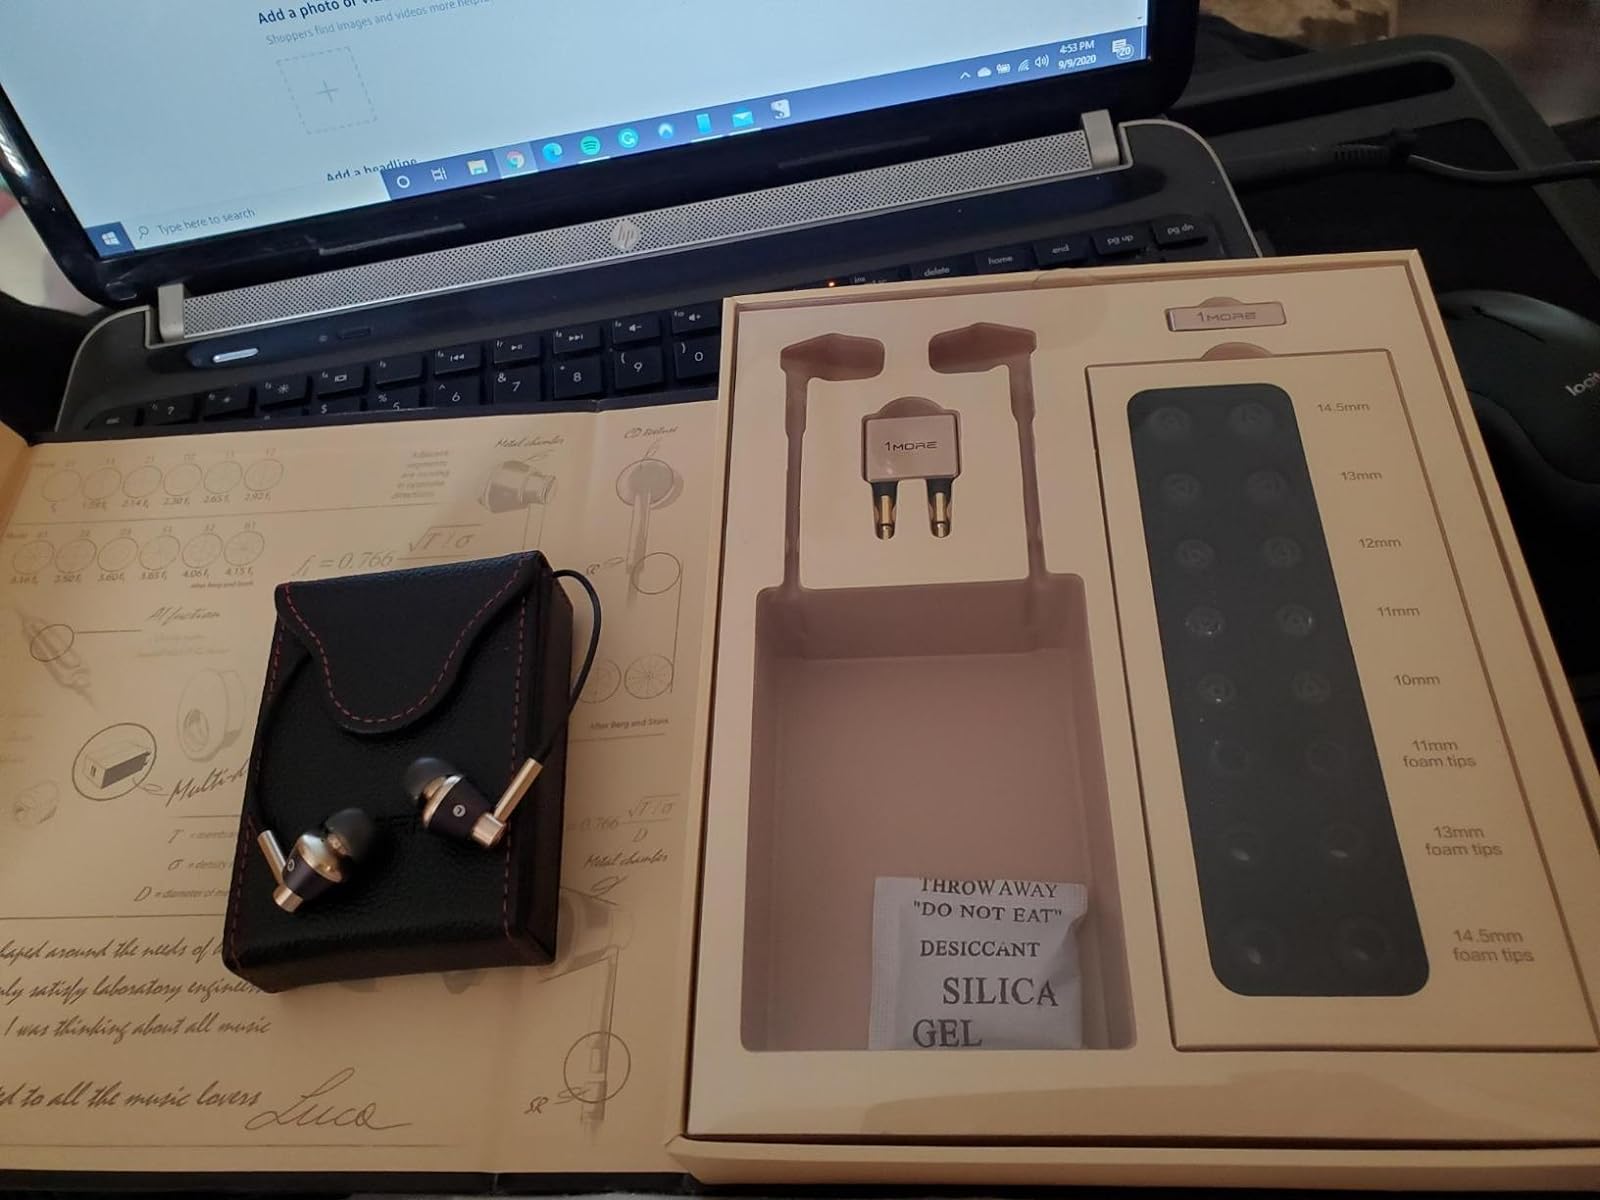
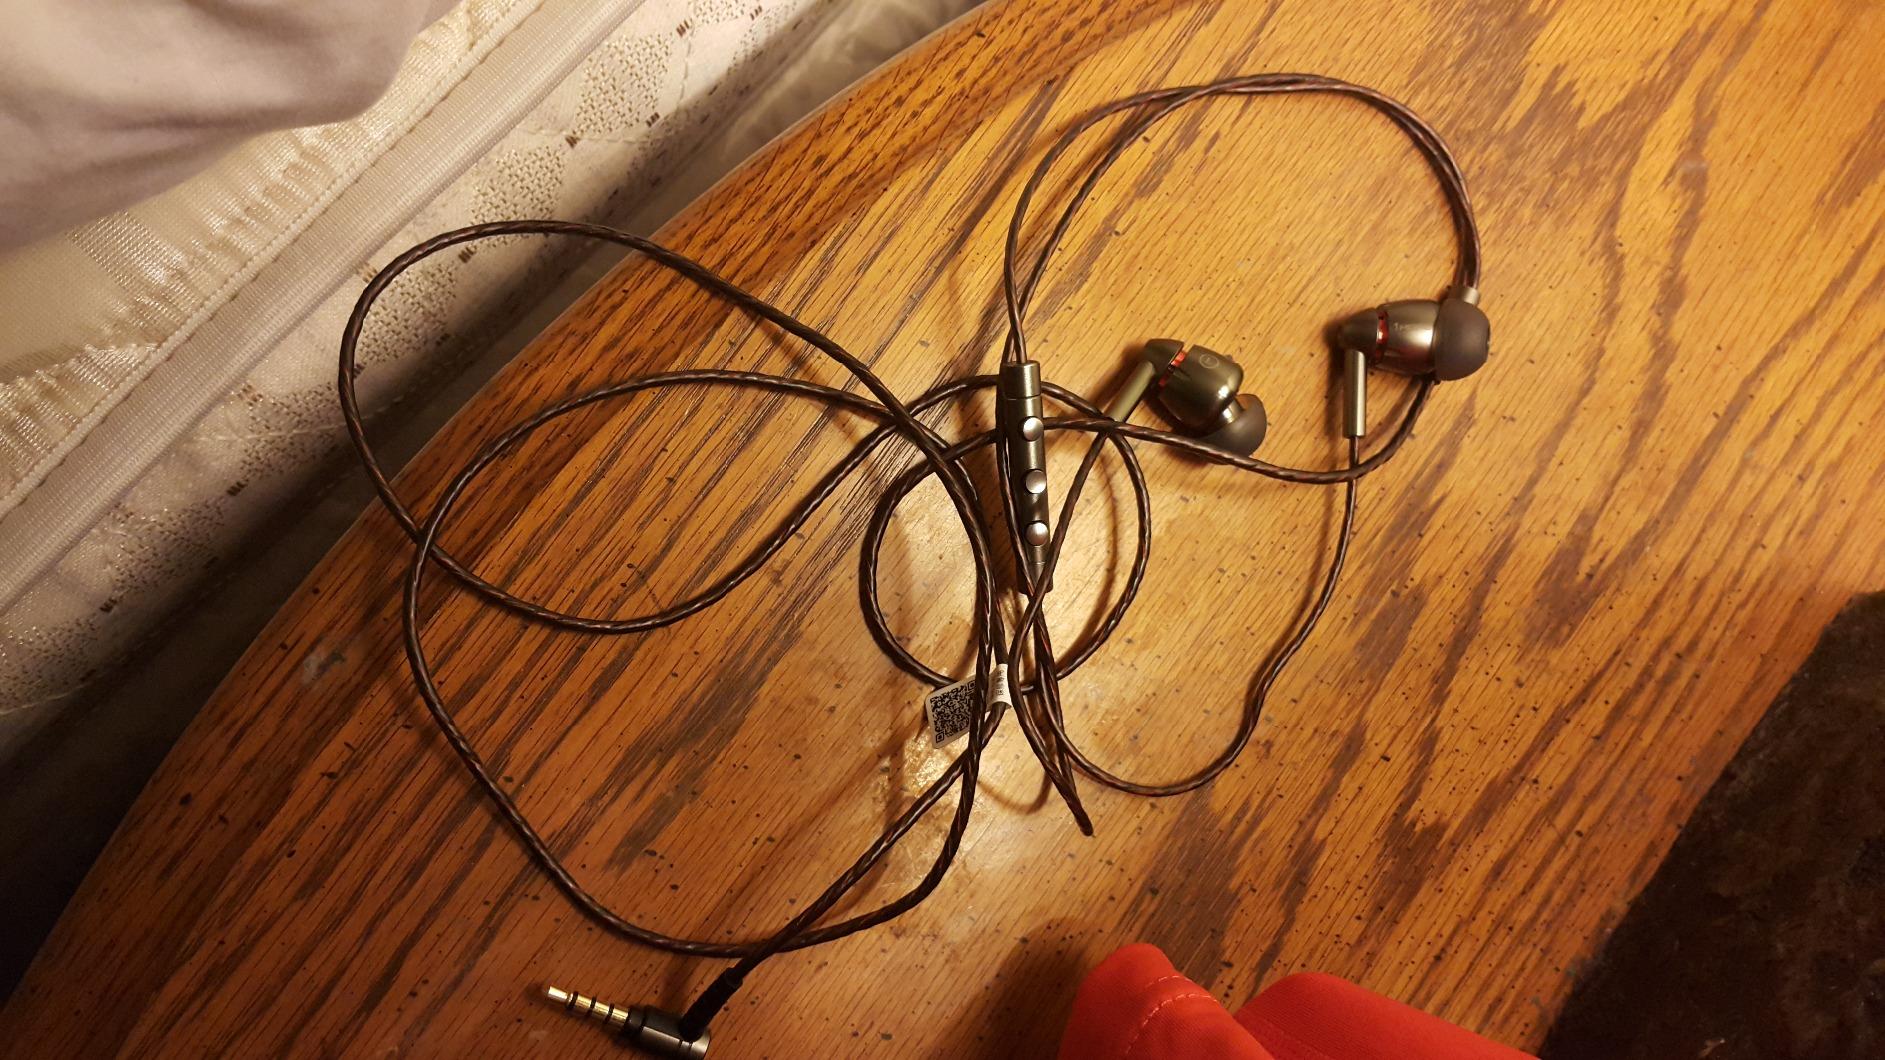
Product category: headphones
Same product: no